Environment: real
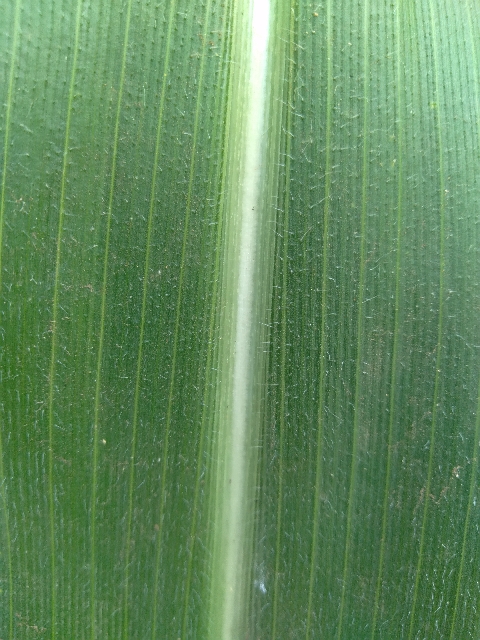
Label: healthy